83rd Fighter Aviation Regiment

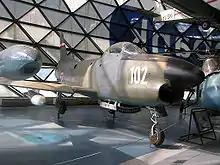
North American F-86D Sabre jet fighter which has served with 83rd Fighter Aviation Regiment in period from 1968 to 1970, now at Belgrade Aviation Museum.

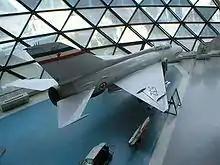
MiG-21F-13 jet fighter which has served with 83rd Fighter Aviation Regiment in period from 1971 to 1977, now at Belgrade Aviation Museum.

By the order from January 20, 1968, the 83rd Fighter Aviation Regiment was re-established on October 5 of same year at Skopski Petrovac airport. It was formed from 123rd Fighter Aviation Squadron armed with North American F-86D Sabre jet fighters.